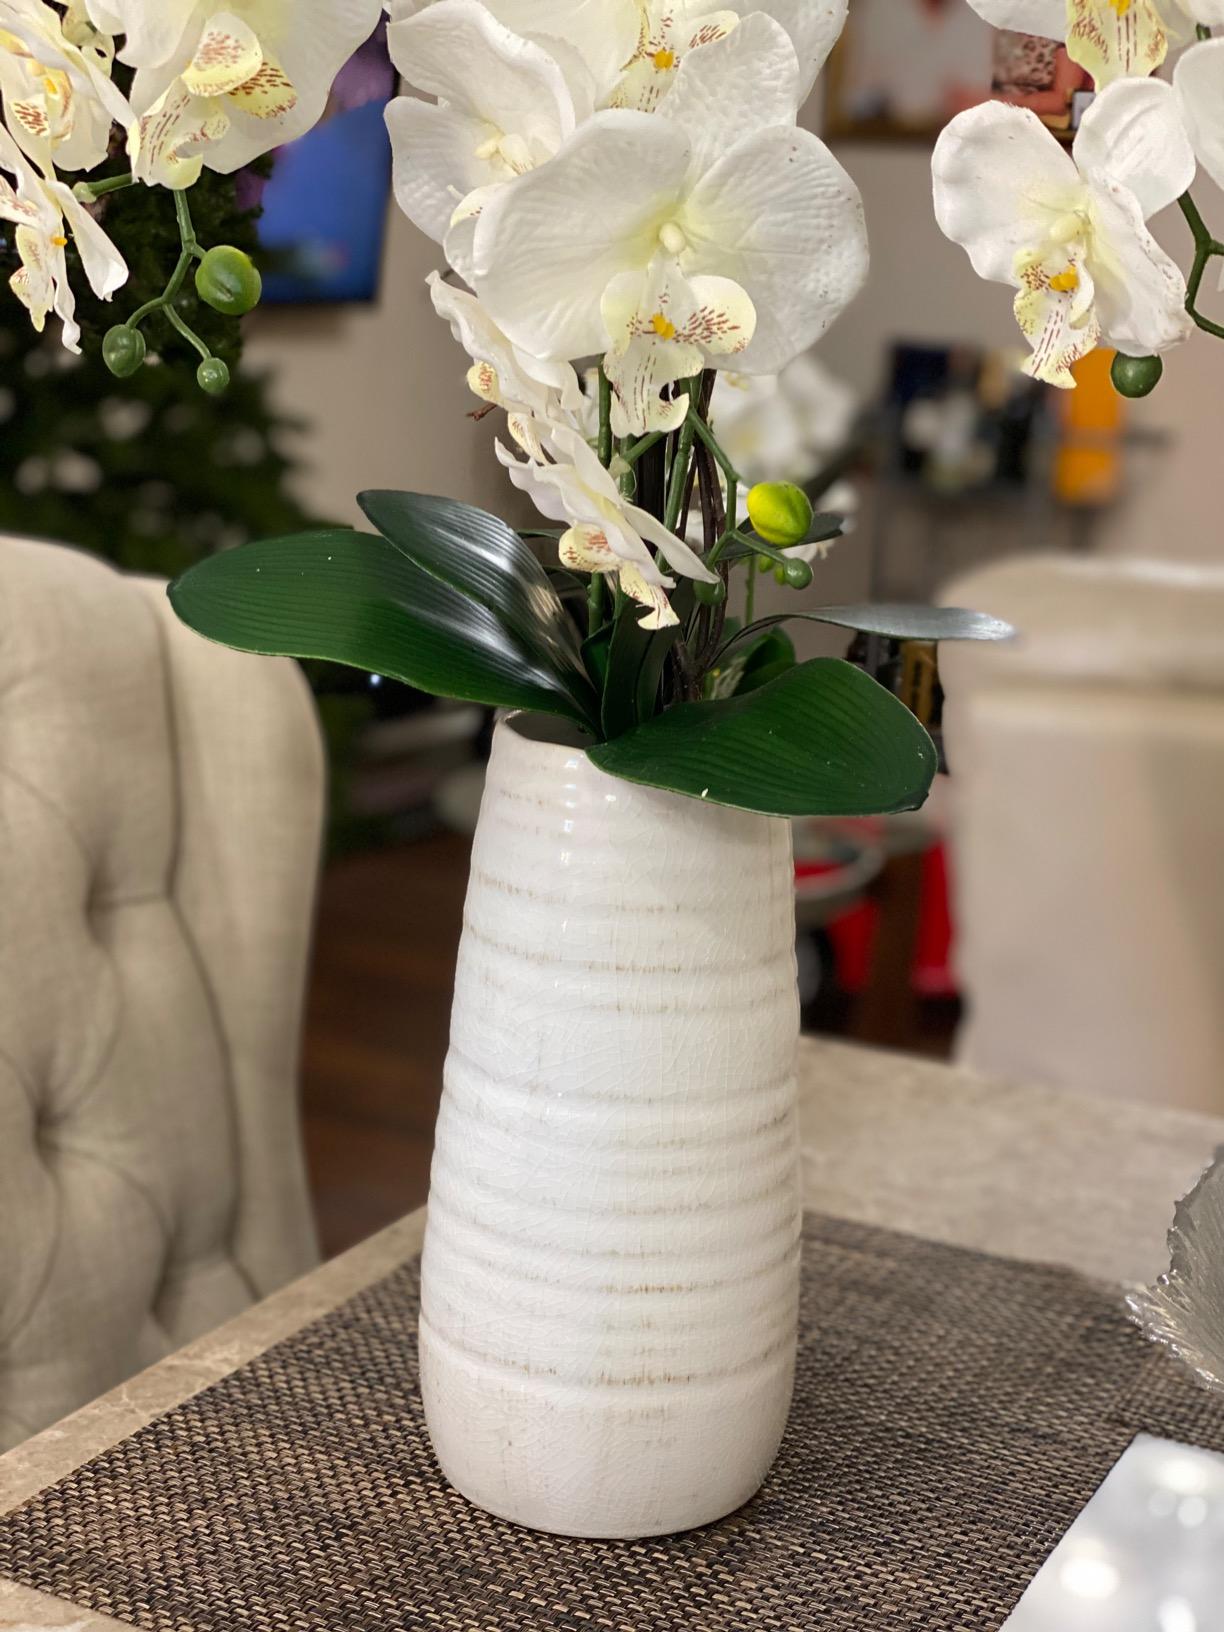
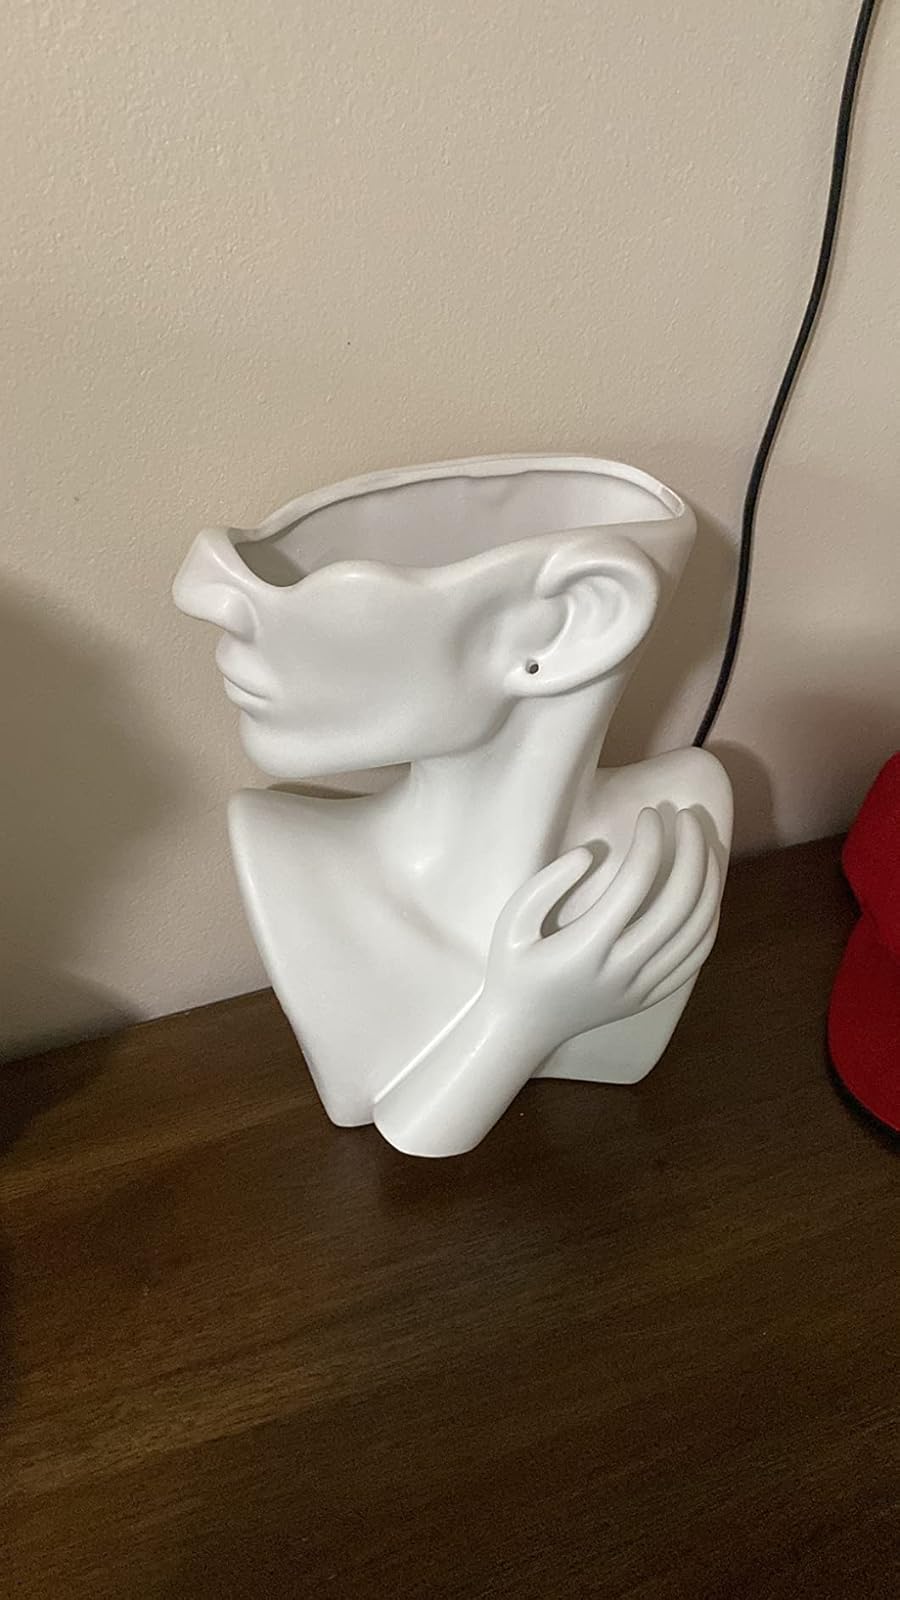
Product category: vase
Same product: no